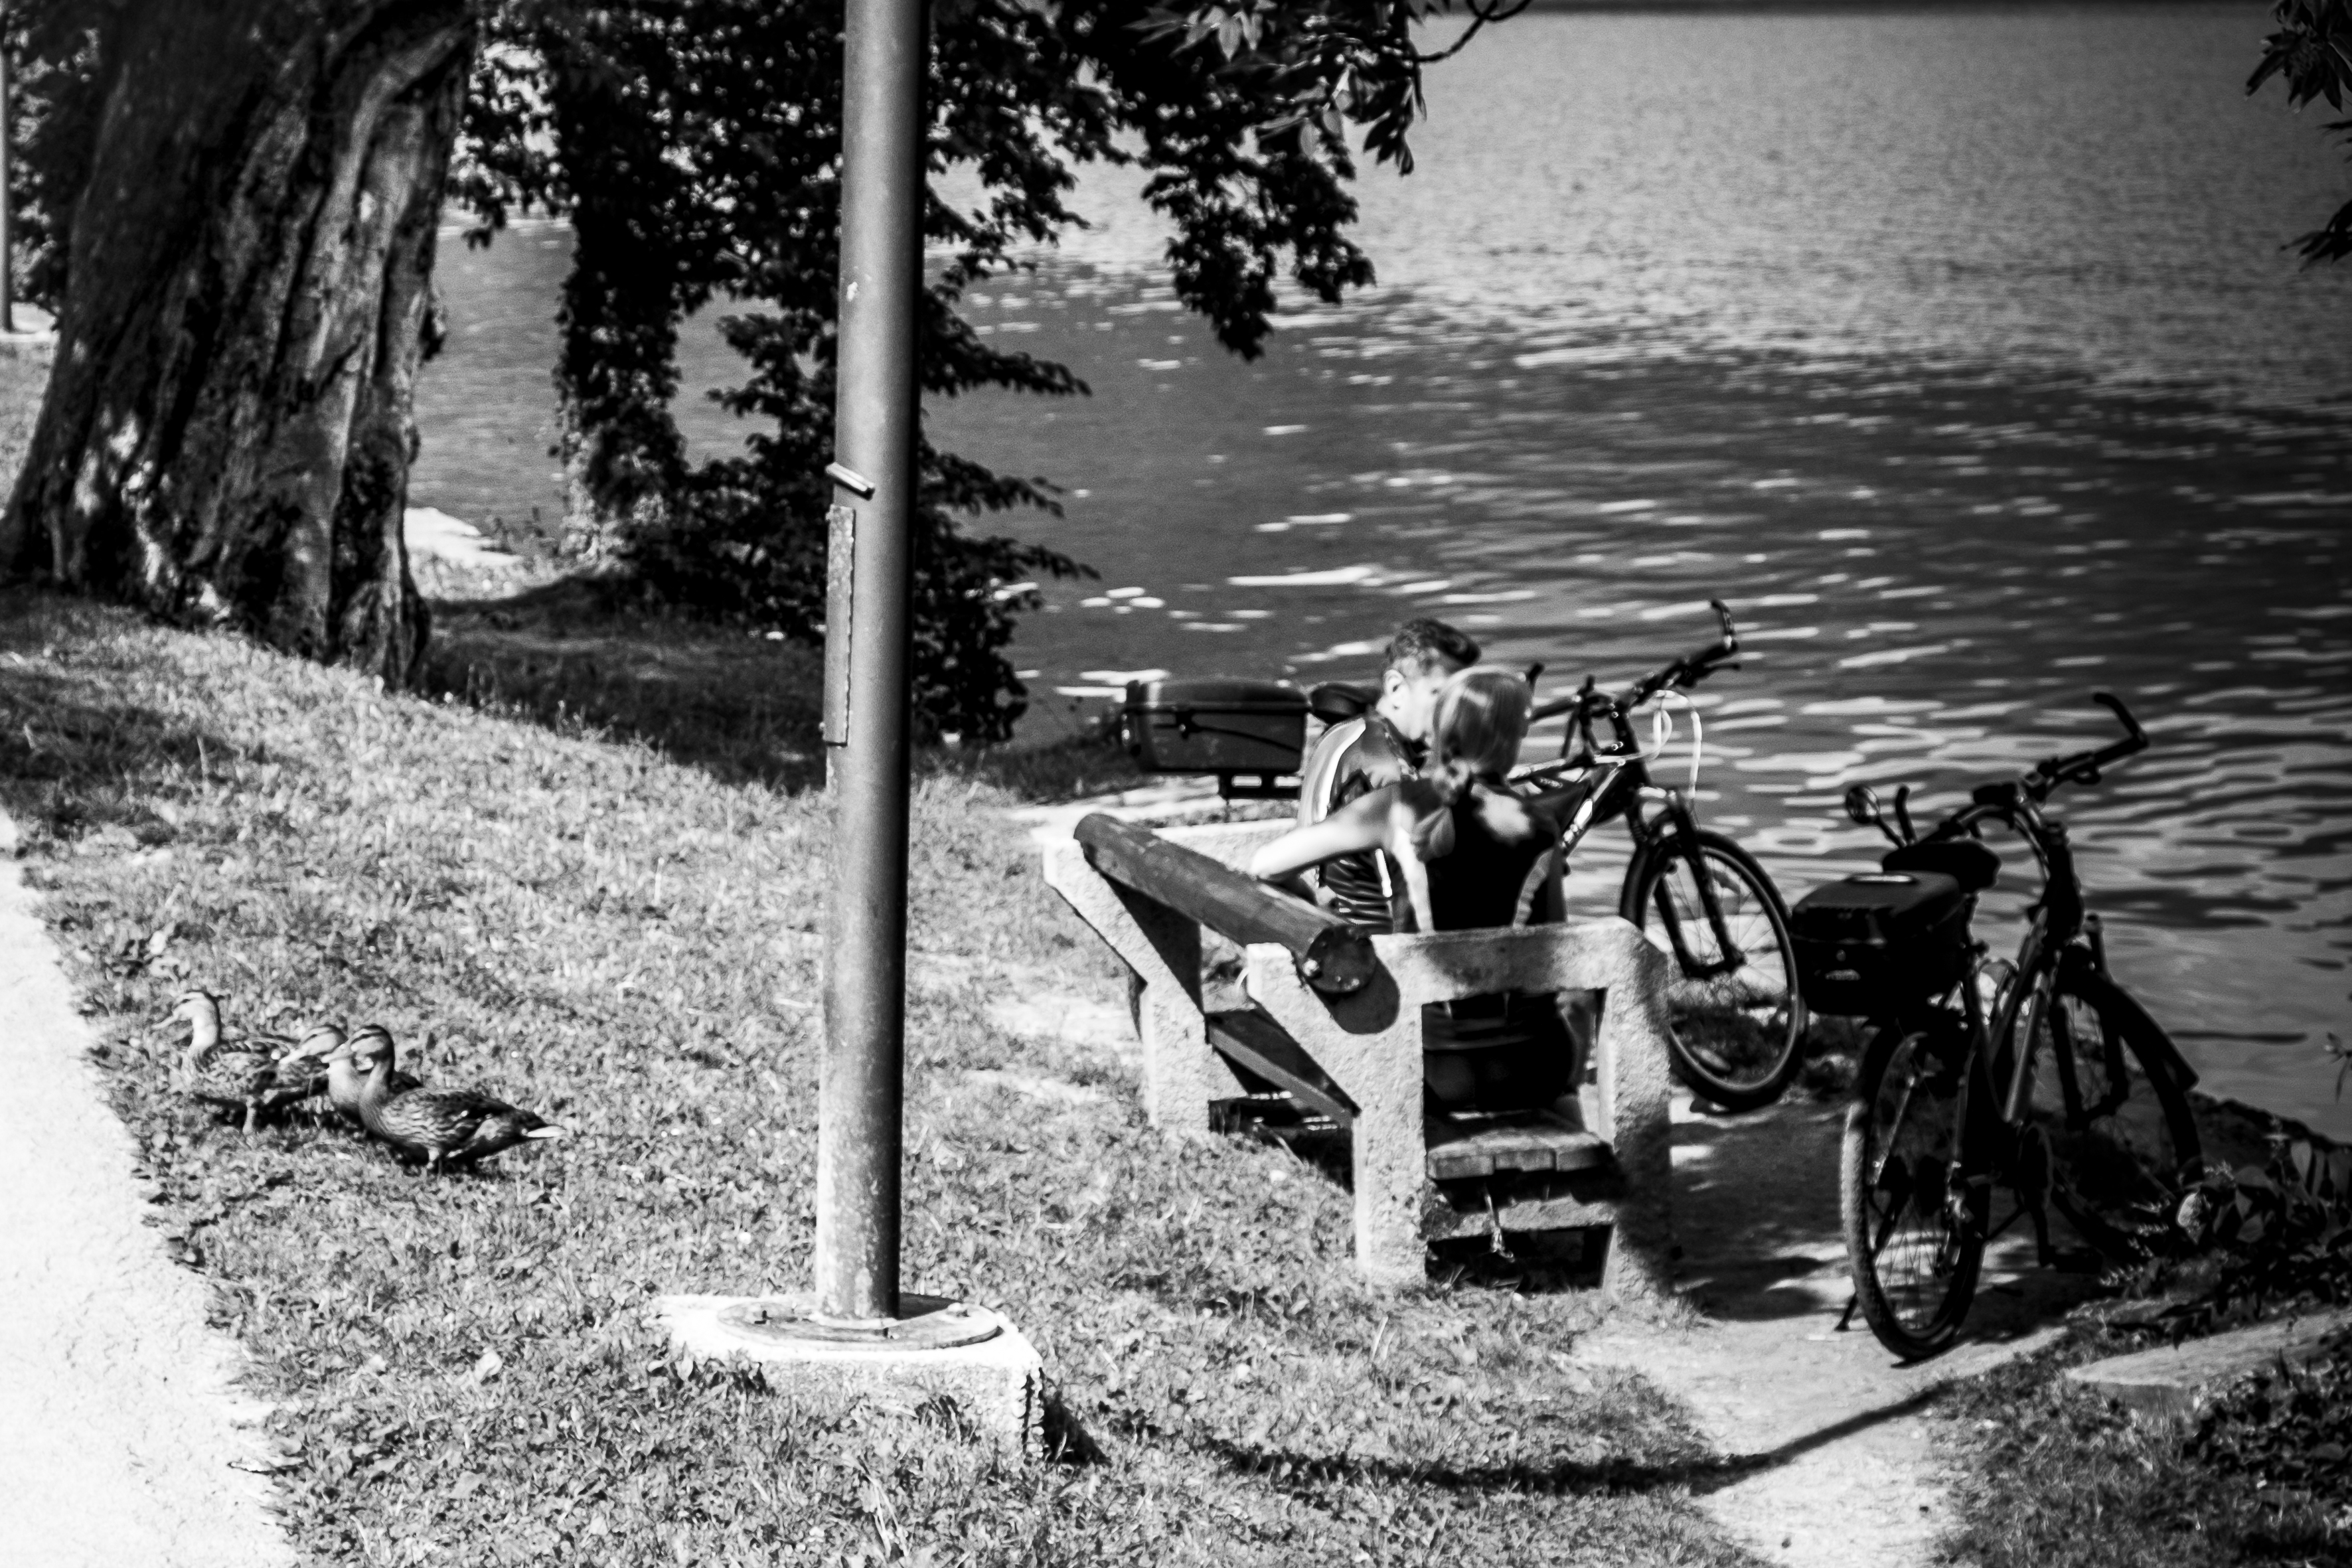
winter, black and white, street, photography, urban, travel, fujifilm, monochrome, bw, blackandwhite, blackwhite, ngc, photograph, image, fuji, slovenia, fujixt1, fujix, noireblanc, bled, monochrome photography